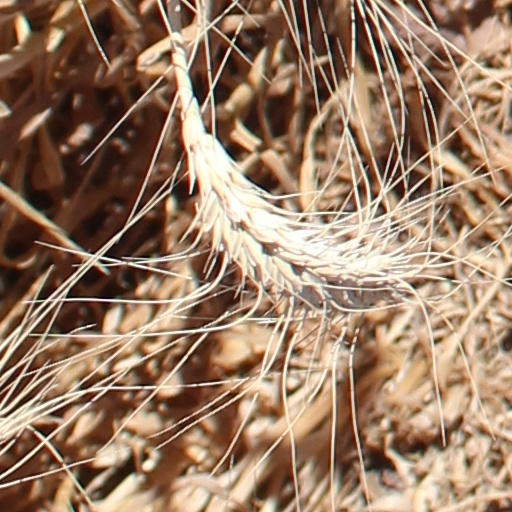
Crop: wheat